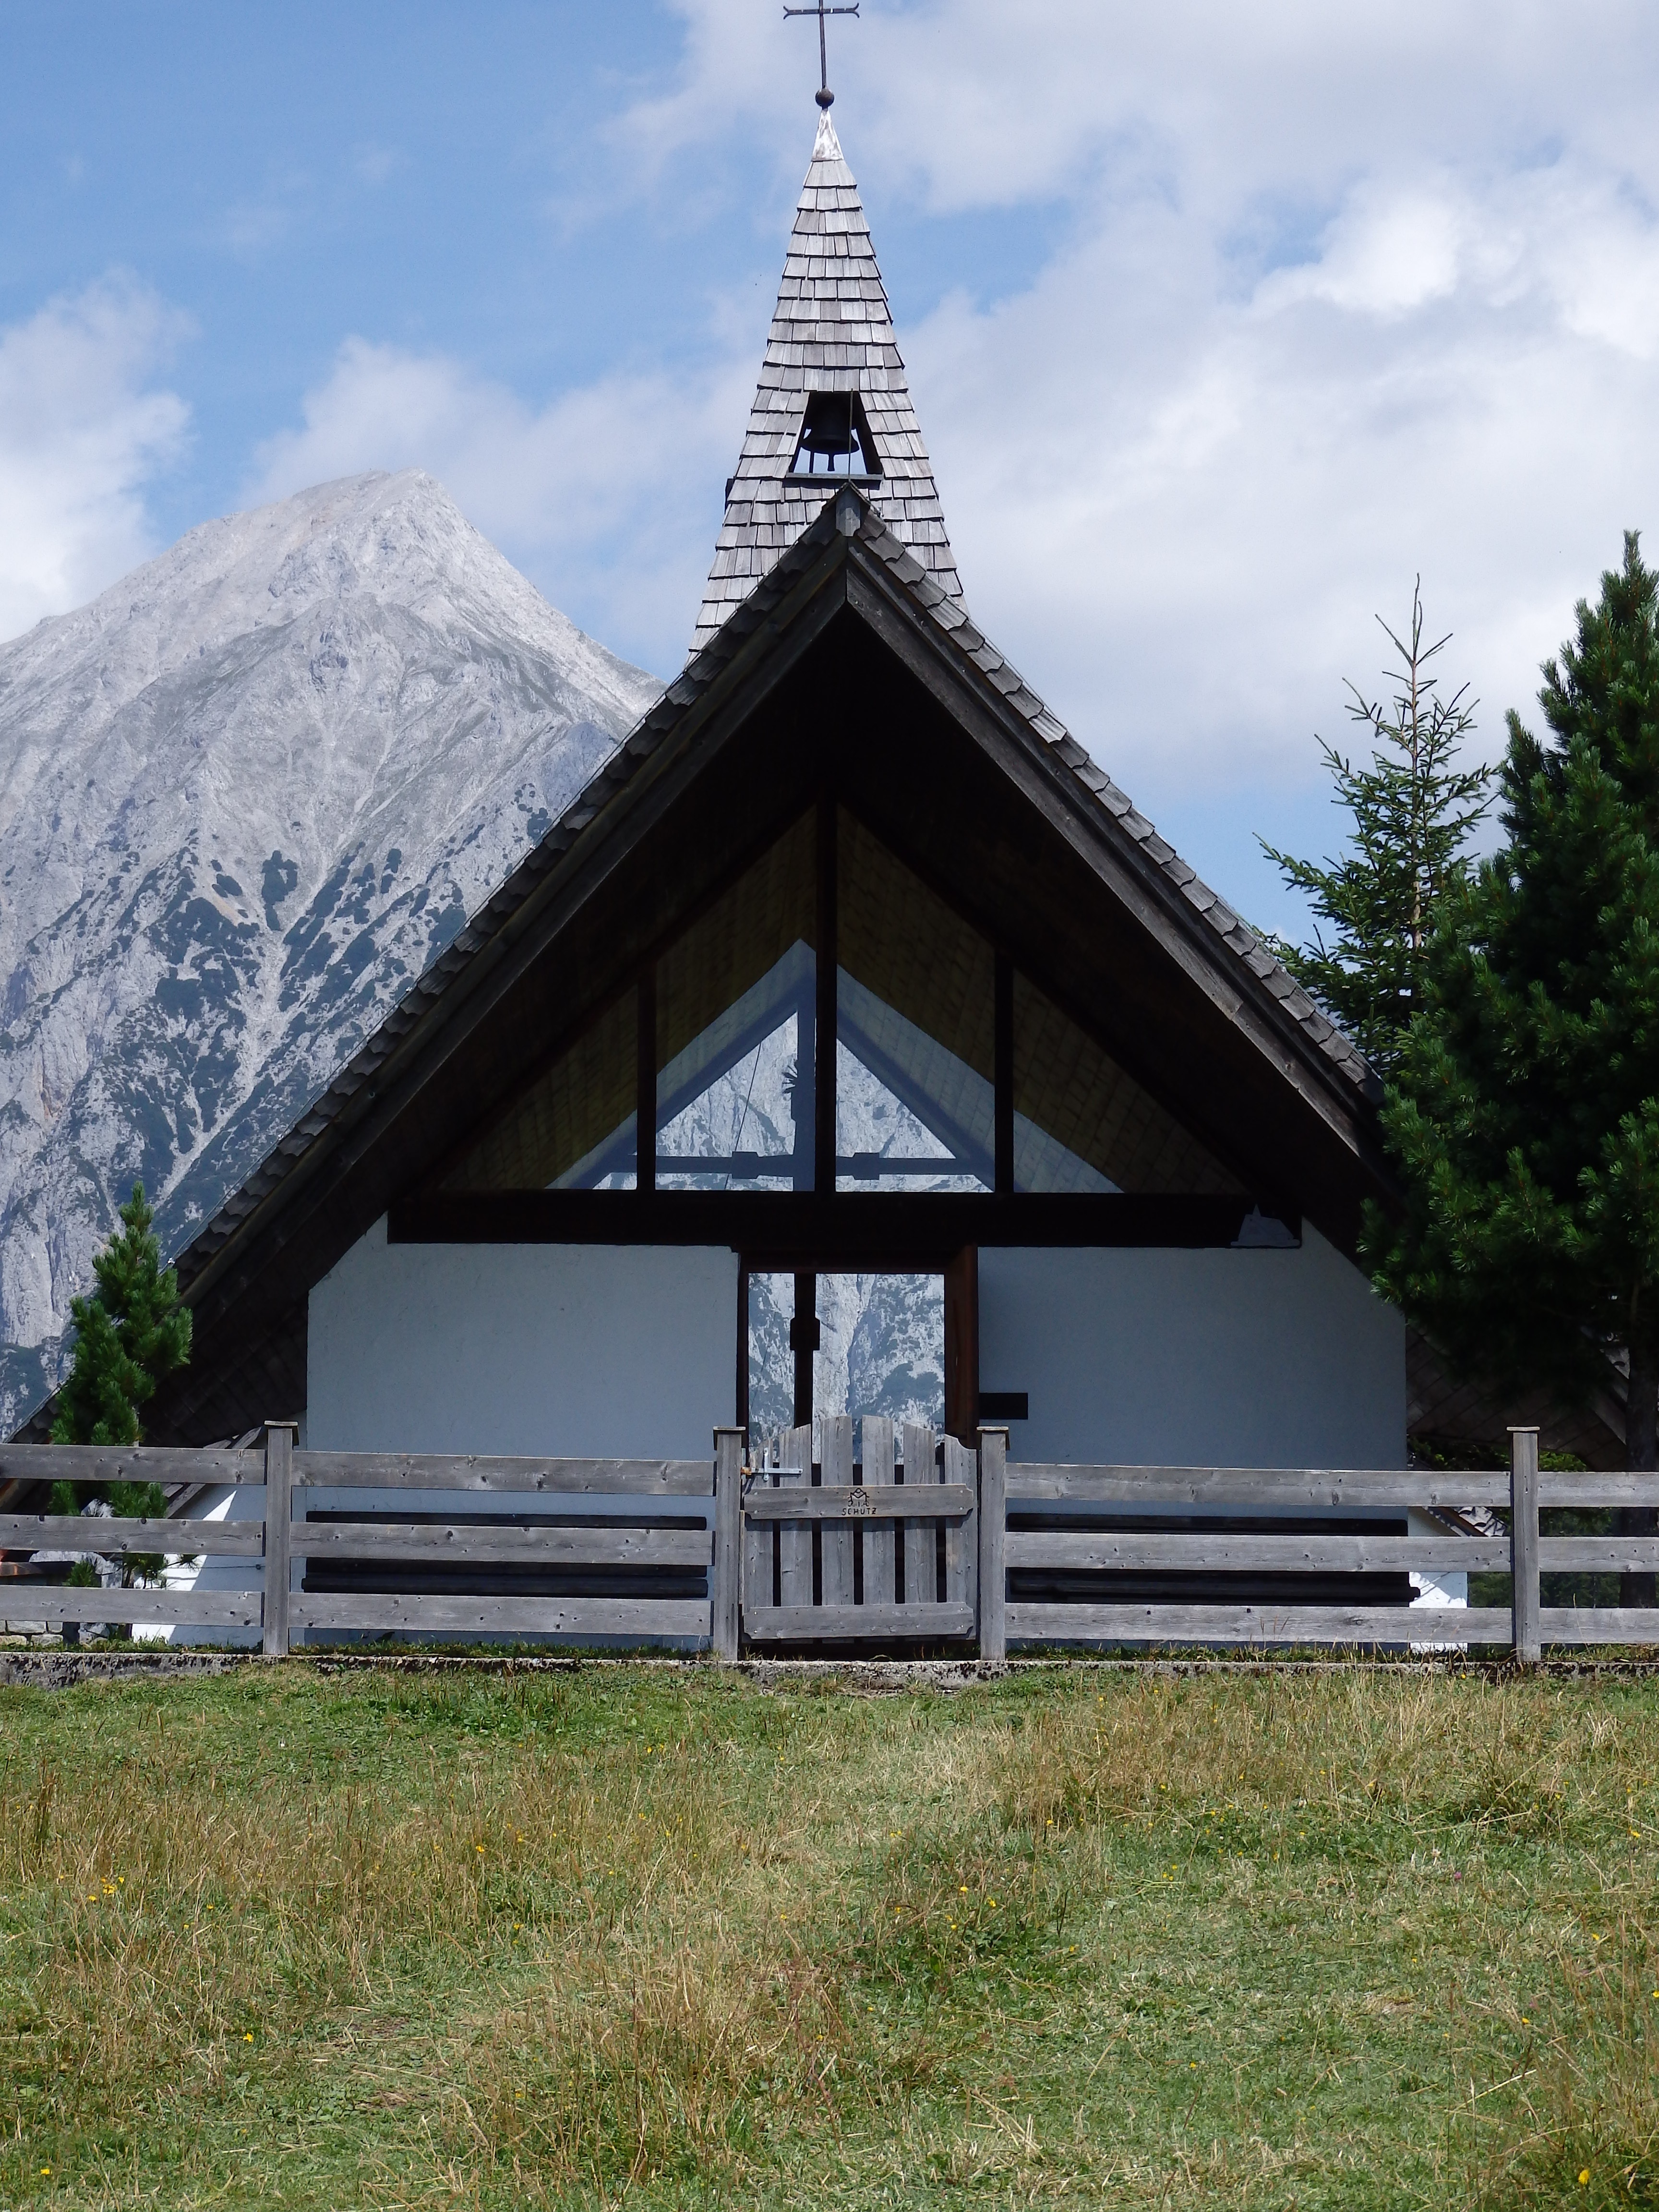
nature, mountain, house, building, mountain range, tower, cottage, church, chapel, place of worship, monastery, shrine, estate, rural area